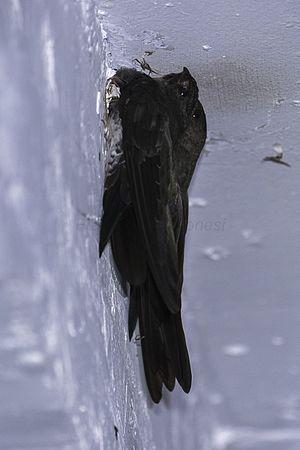
La Salangane linchi, Collocalia linchi, est une espèce d'oiseaux de la famille des Apodidae. Elle est parfois appelée Salangane des cavernes.